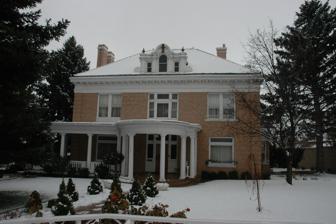
Building: Thomas R. Cutler Mansion
Country: United States of America
Year built: 1900
Historic house in Utah, United States United States historic place Thomas R. Cutler Mansion U.S. National Register of Historic Places Show map of Utah Show map of the United States Location 150 E. State St., Lehi, Utah Coordinates 40°23′45″N 111°50′42″W / 40.39583°N 111.84500°W / 40.39583; -111.84500 Area less than one acre Built 1900 Architect possibly Ware, Walter Architectural style Colonial Revival NRHP reference No. 84002427 Added to NRHP July 12, 1984 The Thomas R. Cutler Mansion at 150 E. State St. in Lehi, Utah , United States, was built in 1900.  It was possibly designed by architect Walter Ware . It was listed on the National Register of Historic Places in 1984. In 1984 it was deemed "historically significant as the home of Thomas R. Cutler, a prominent Utah businessman" and architecturally significant "as one of a very limited number of Colonial Revival boxes in Utah, and as the only documented extant example of the type in a small town in Utah." References